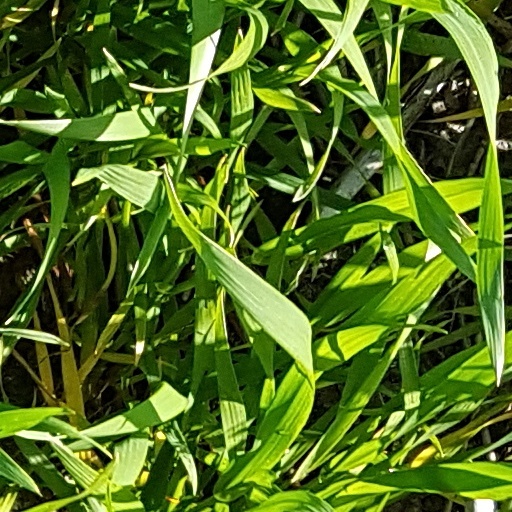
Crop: wheat